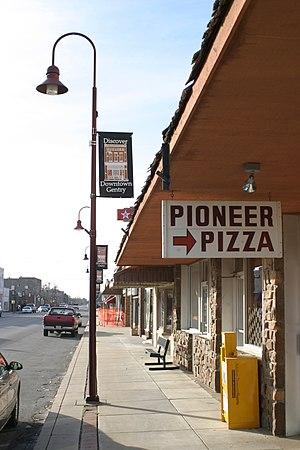
Gentry est une municipalité du comté de Benton, dans l'État de l'Arkansas, aux États-Unis. Sa population s’élevait à 3 158 habitants lors du recensement de 2010, estimée à 3 795 habitants en 2017.